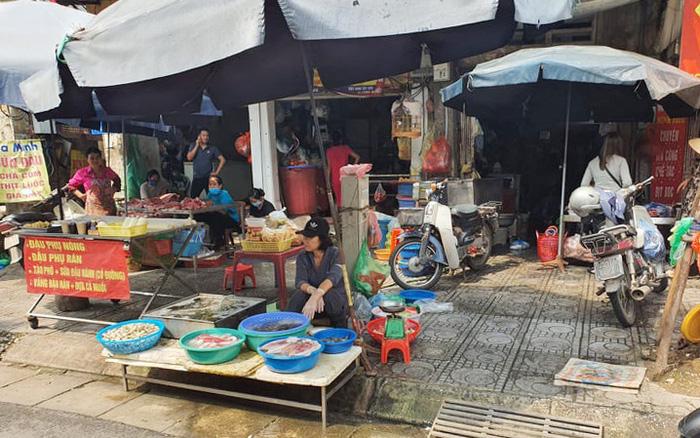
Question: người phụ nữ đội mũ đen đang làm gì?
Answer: đang ngồi bán